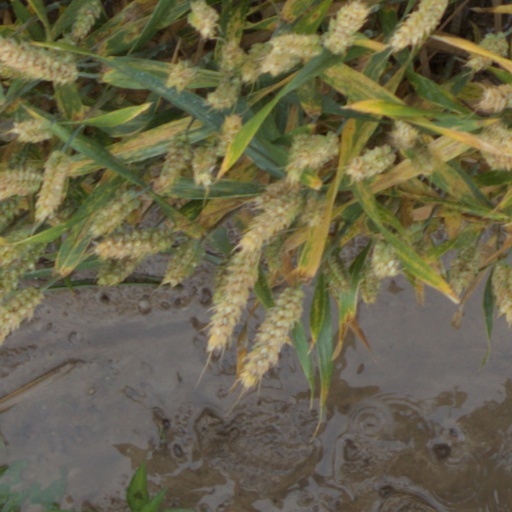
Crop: wheat